Wybutosine

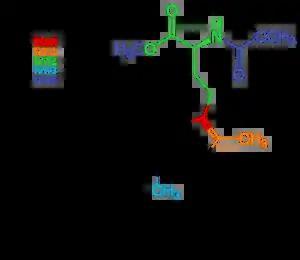
Wybutosine and enzymes that aid in its biosynthesis. Each enzyme and group is highlighted using colors.

Wybutosine is produced from guanosine in several steps. All steps directly act on the number 37 site of tRNA.